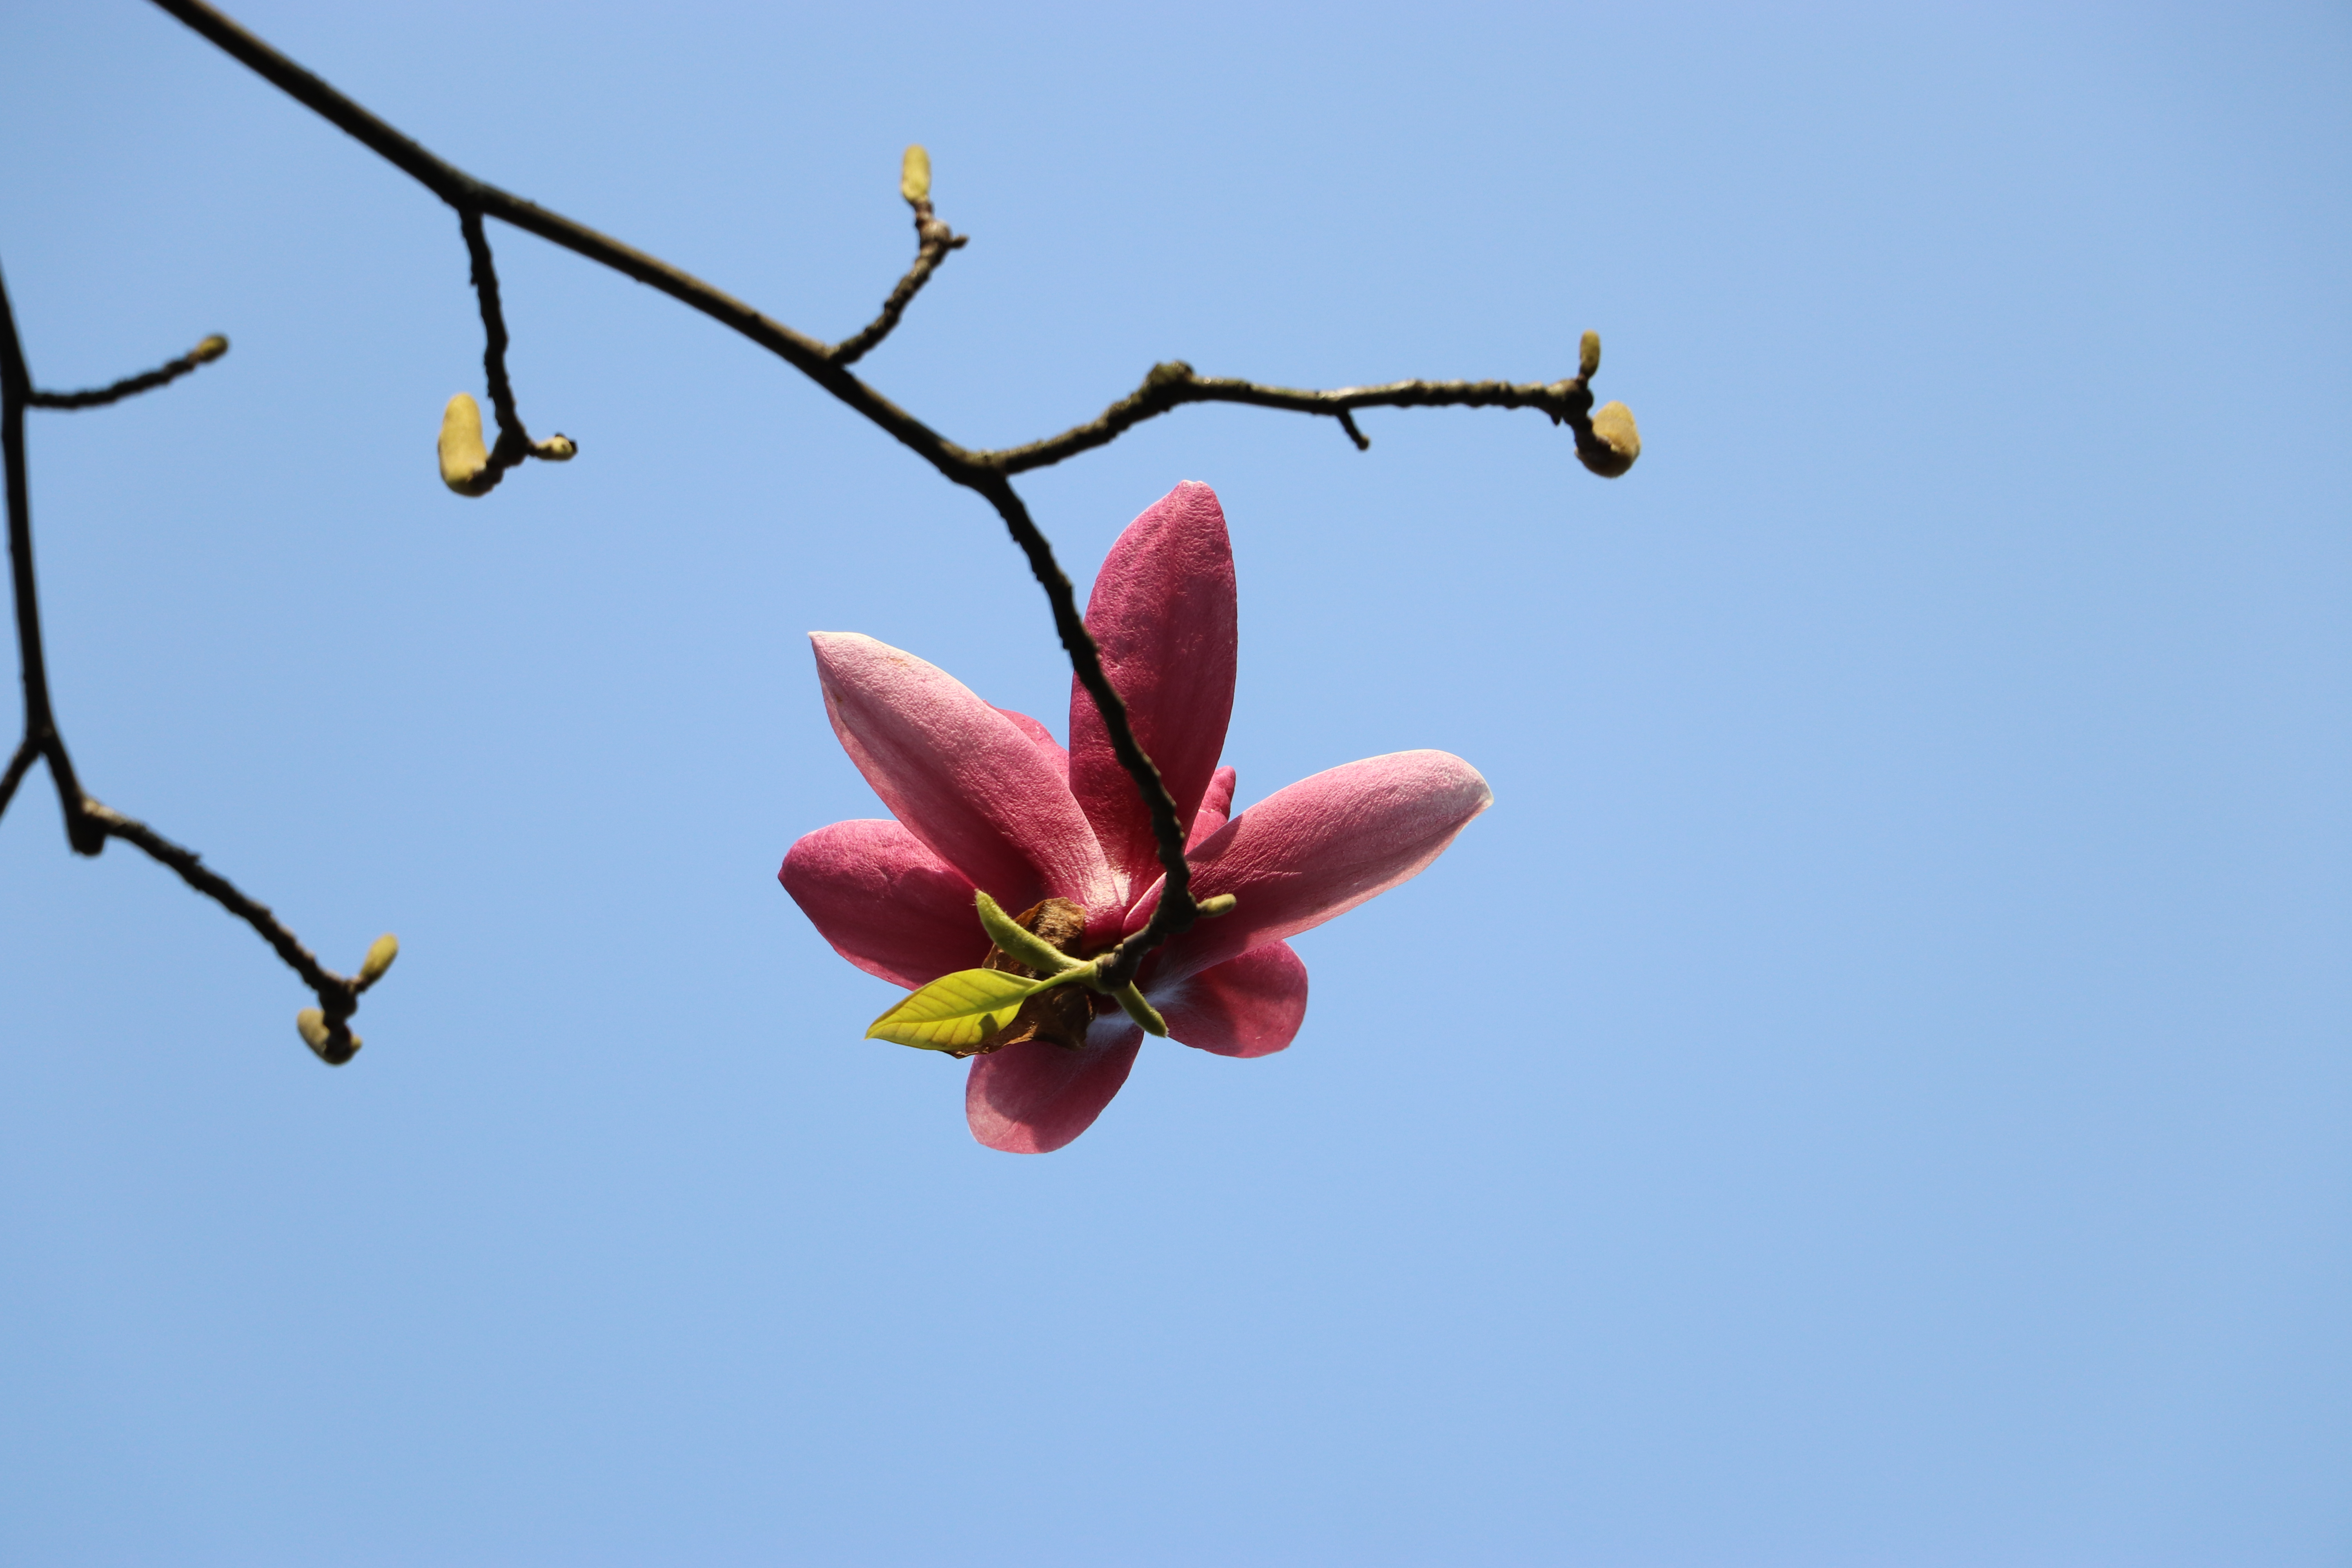
magnolia, flower, botany, branch, plant, spring, twig, sky, bud, tree, blossom, flowering plant, plant stem, petal, magnolia family, red bud